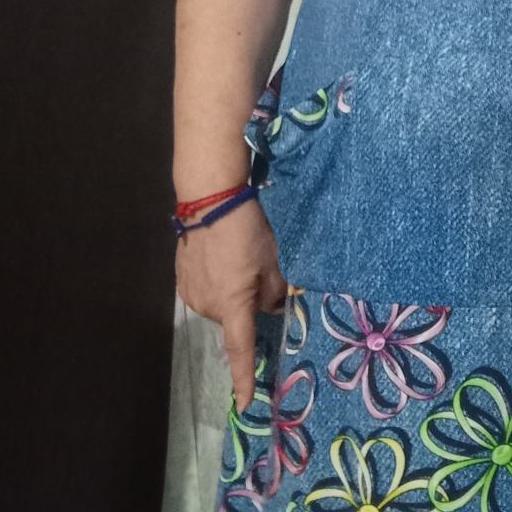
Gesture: no_gesture